Early Middle Ages

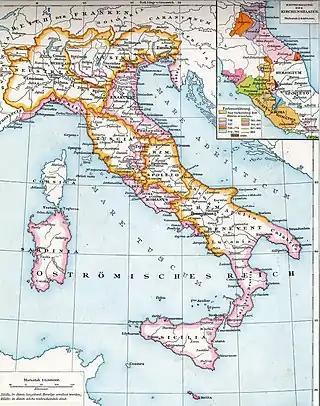
The Lombard possessions in Italy: The Lombard Kingdom "(Neustria, Austria and Tuscia)" and the Lombard Duchies of Spoleto and Benevento

The Lombards, who first entered Italy in 568 under Alboin, carved out a state in the north, with its capital at Pavia. At first, they were unable to conquer the Exarchate of Ravenna, the "Ducatus Romanus", and Calabria and Apulia. The next two hundred years were occupied in trying to conquer these territories from the Byzantine Empire.